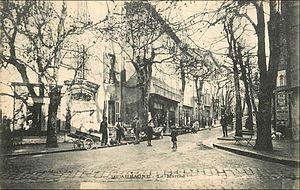
Aubagne le marché